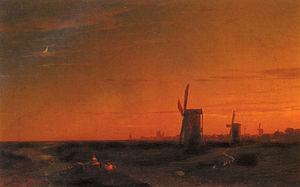
Ivan Konstantinovitch Aïvazovski, né à Théodosie le 17 juillet 1817 et mort dans cette même ville le 5 mai 1900, est un peintre russe d'origine arménienne. C'est un des maîtres de la peinture de marine qui a marqué l'histoire et les périodes romantiques et réalistes de l'art russe.